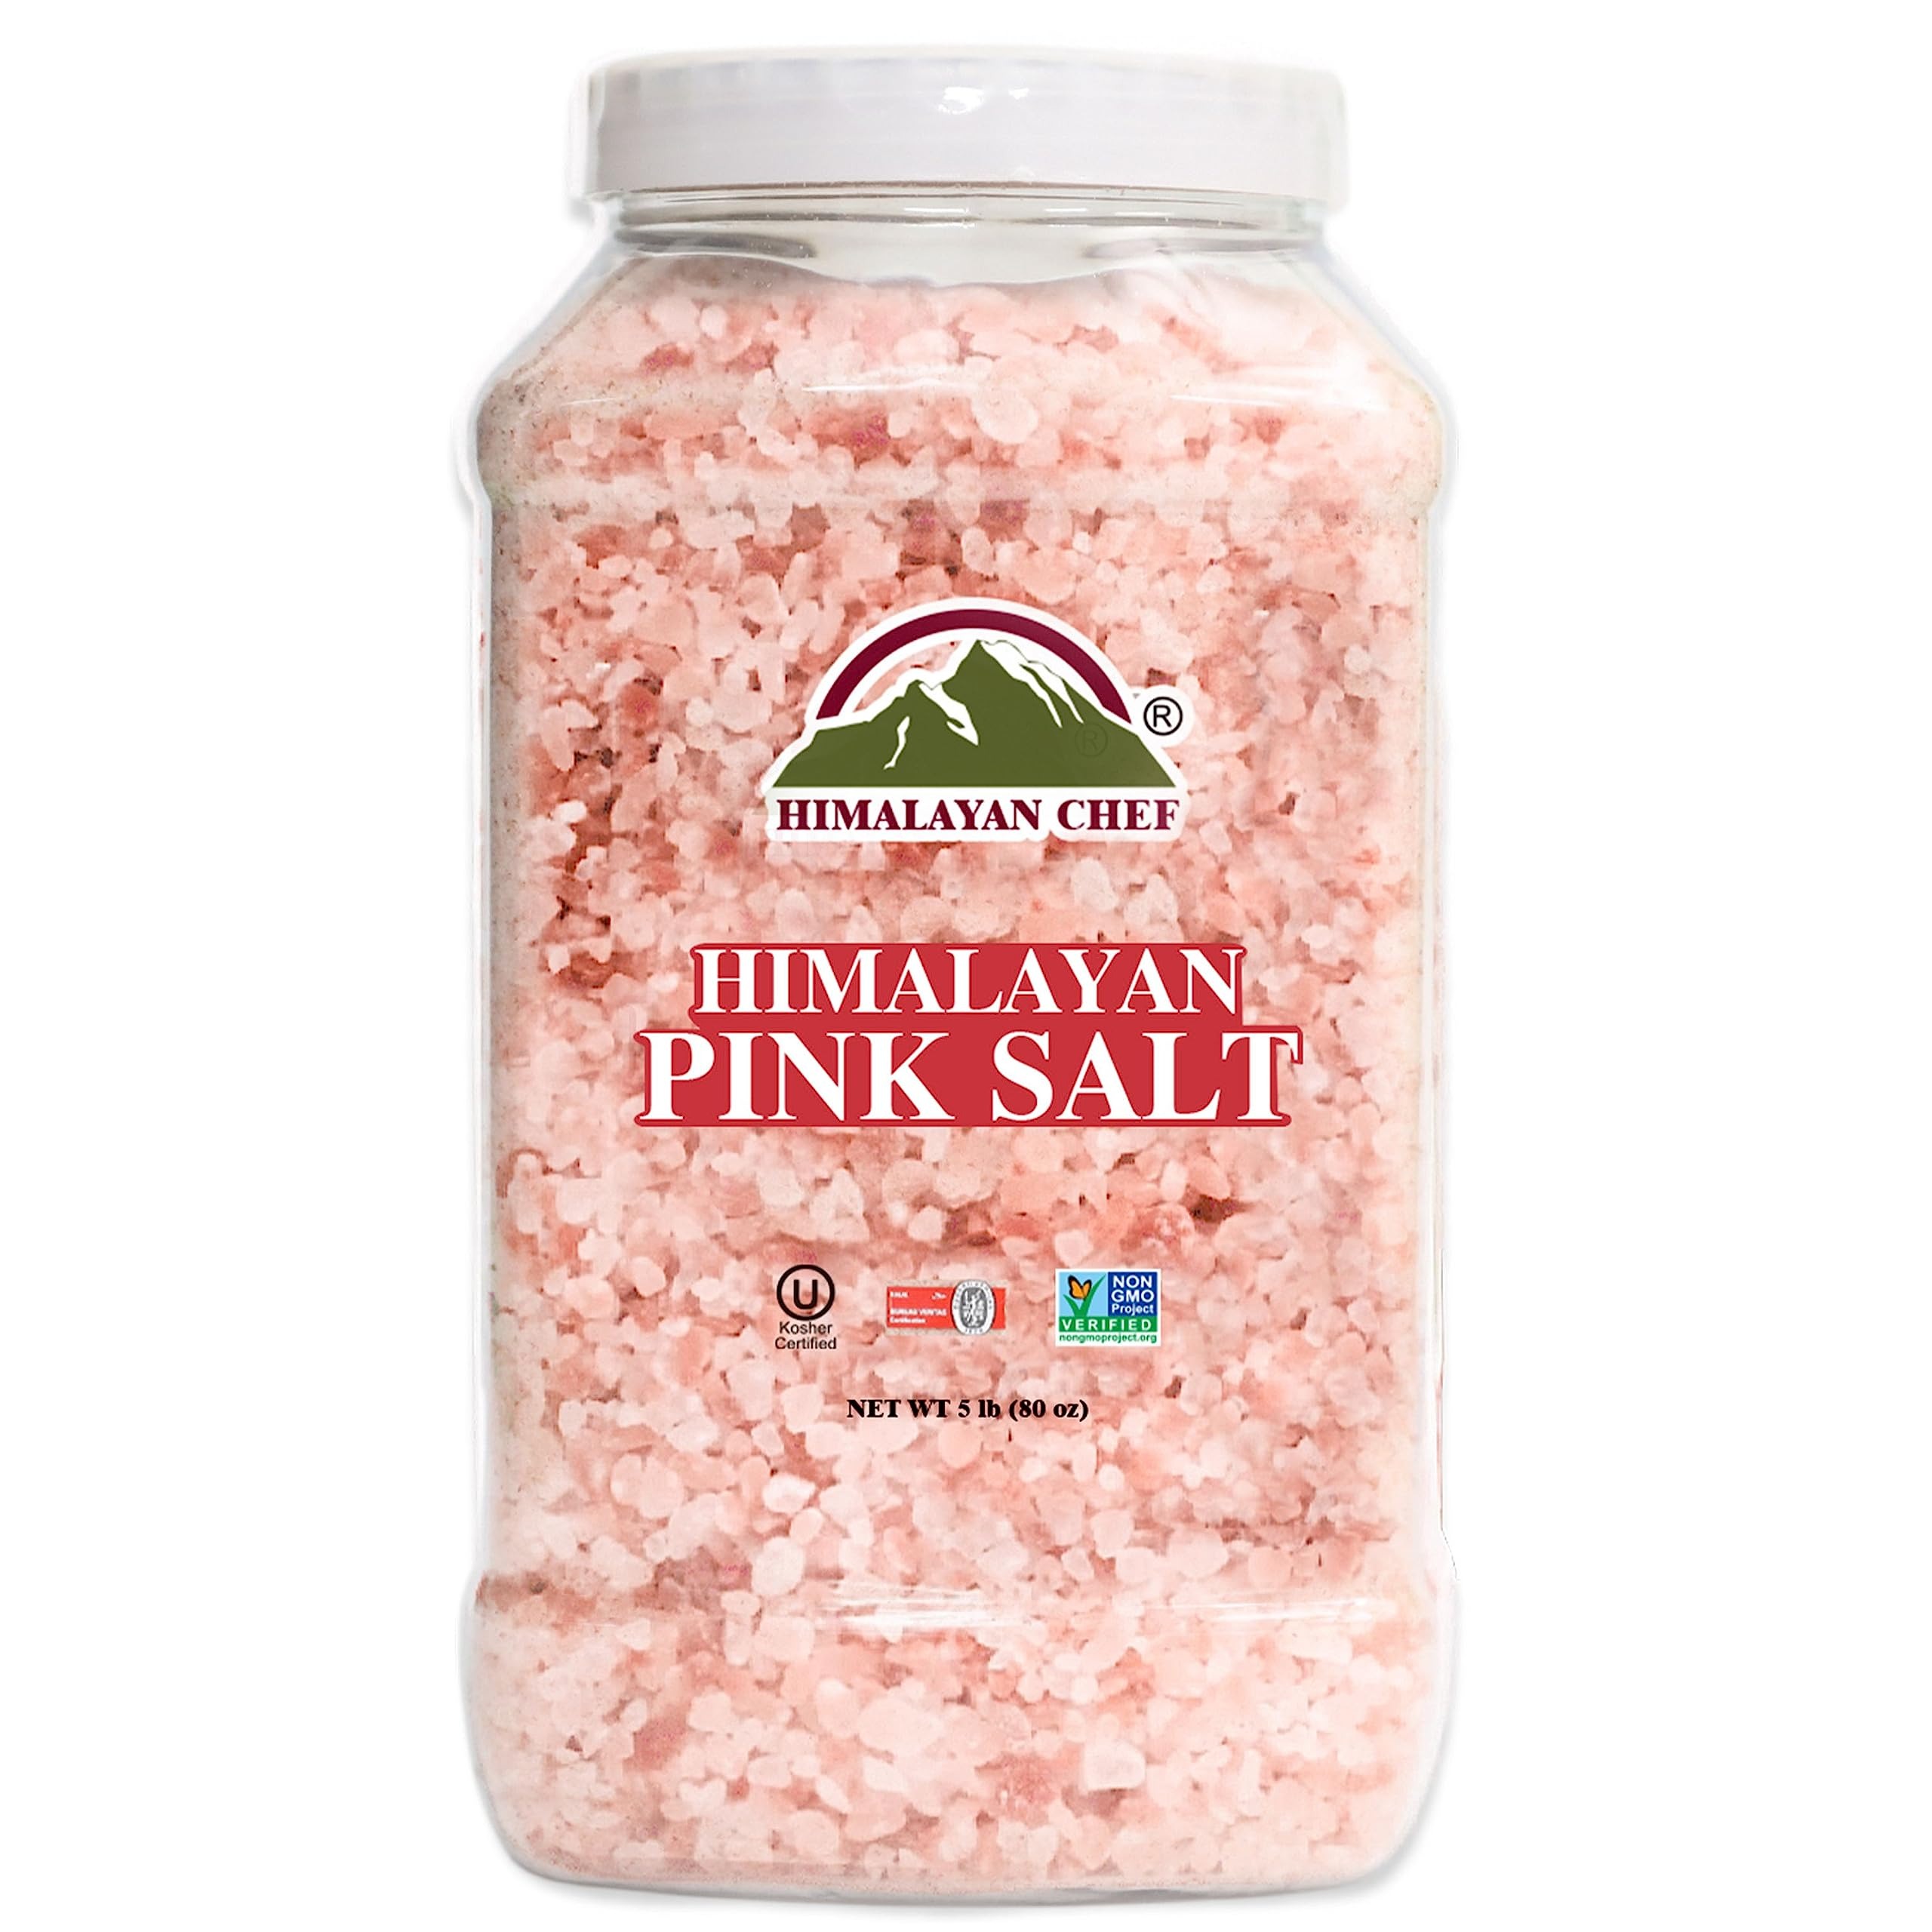
Item Name: Himalayan Chef Himalayan Pink Salt 80oz (2.26kg), Non-GMO, Kosher, Coarse Grain, Nutrient and Mineral Dense for Health, Gourmet Pure Crystal Pink Salt for Grinder
Bullet Point 1: HIMALAYAN SALT SUBSTITUTE: Common table salt is refined and many other compounds and additives are added in its processing while Himalayan Pink salt is free from all additives, dyes, and preservatives, and without any processing.
Bullet Point 2: ETHICALLY SOURCED: Pink Himalayan salt is a type of rock salt mined in the depths of the Himalayan Mountains of Pakistan. The mineral contents naturally occur in beautiful pink color, making it the highest-quality Himalayan pink salt on the market.
Bullet Point 3: VERSATILE USE: People use this type of salt and common table salt in the same way: As part of cooking, to season meals, and to preserve food
Bullet Point 4: EXPERTLY PRODUCED: Himalayan Chef is a renowned spice and herb brand beloved by chefs and culinary enthusiasts bringing fresher ingredients to every kitchen.
Bullet Point 5: Himalayan Chef takes your satisfaction as our highest priority. Let us know anytime for questions or concerns, as we value your voice to make things right.
Value: 80.0
Unit: Ounce

Price: 24.99